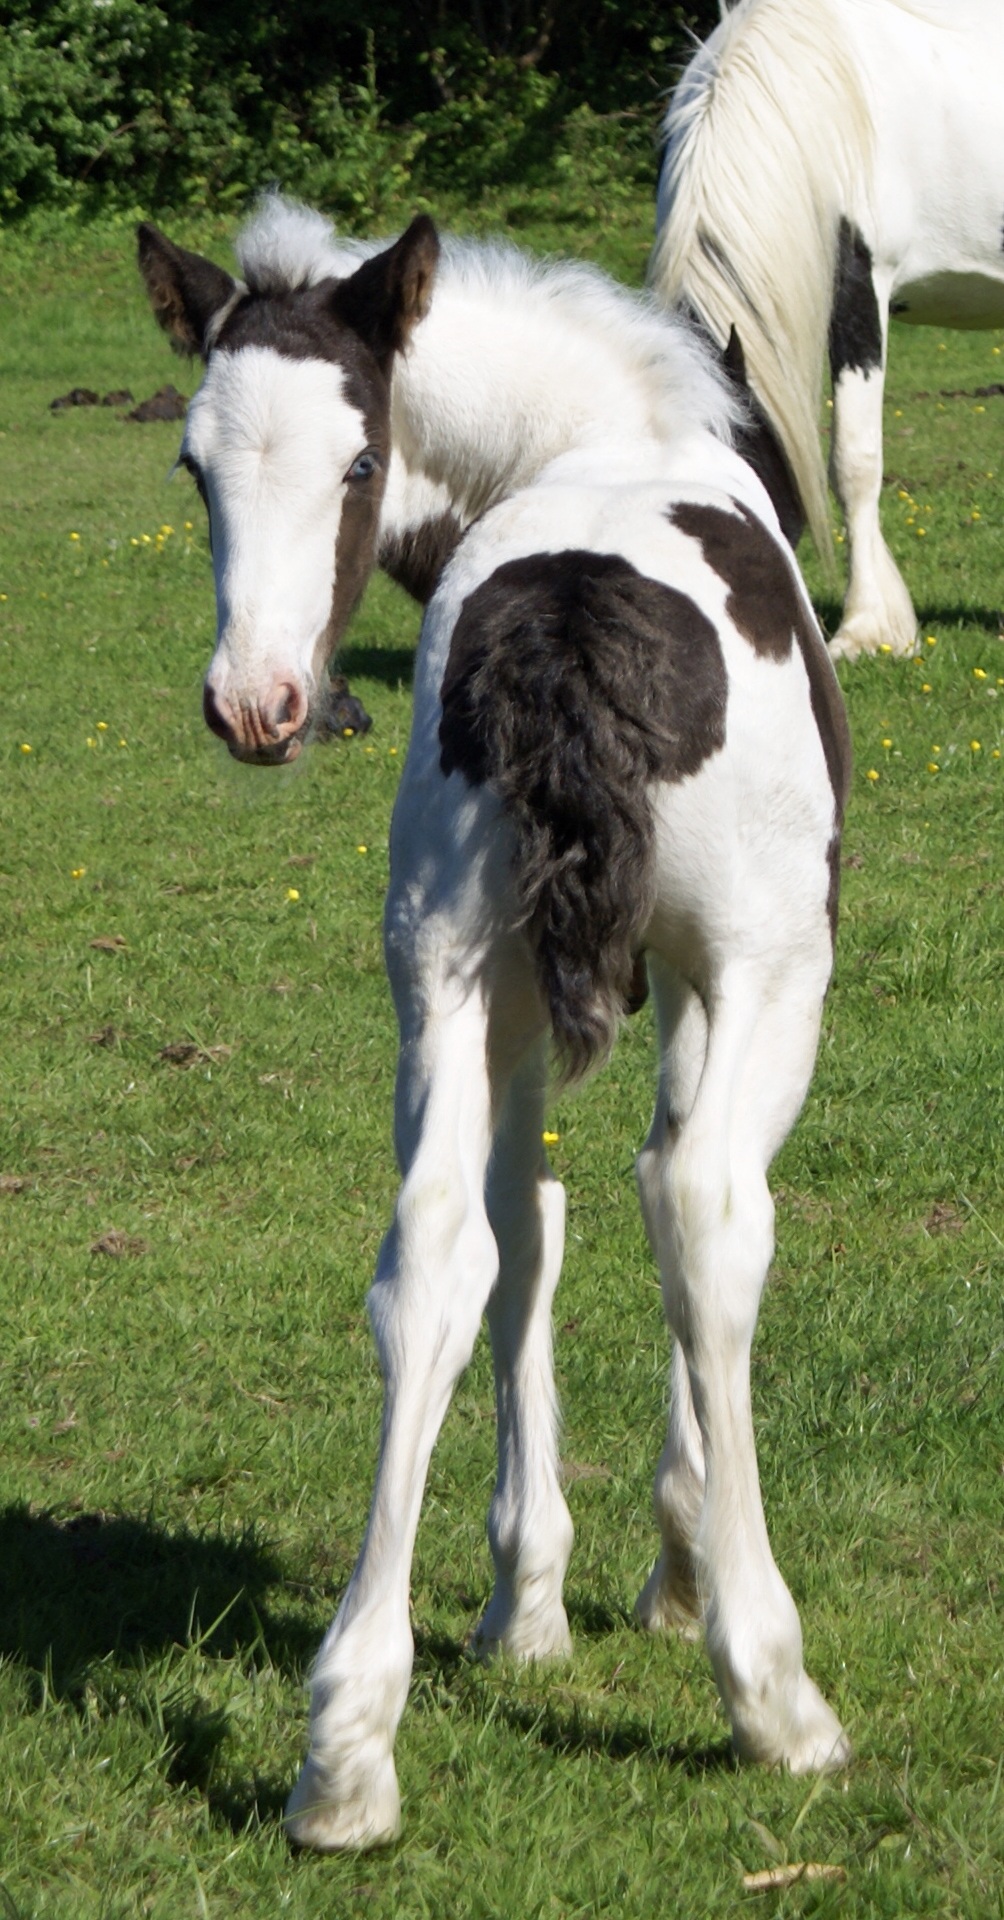
animal, cute, pasture, grazing, horse, small, mammal, stallion, mane, equine, pony, vertebrate, mare, buttocks, character, foal, bottom, colt, butt, bum, piebald, horse like mammal, mustang horse, skewbald young